Asana

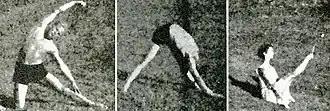
Postures in Niels Bukh's 1924 "Primary Gymnastics" resembling Parighasana, Parsvottanasana, and Navasana, supporting the suggestion that Krishnamacharya derived some of his asanas from the gymnastics culture of his time

The central figure in the Pashupati seal from the Indus Valley civilization of was identified by Sir John Marshall in 1931 as a prototype of the god Shiva, recognised by being three-faced; in a yoga position as the Mahayogin, the god of yoga; having four animals as Pashupati, the Lord of Beasts; with deer beneath the throne, as in medieval depictions of Shiva; having a three-part headdress recalling Shiva's trident; and possibly being ithyphallic, again like Shiva. If correct, this would be the oldest record of an asana. However, with no proof anywhere of an Indus Valley origin for Shiva, with multiple competing interpretations of the Pashupati seal and no obvious way of deciding between these, there is no reliable evidence that it is actually a yoga pose that is depicted in the seal.